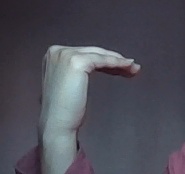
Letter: haa